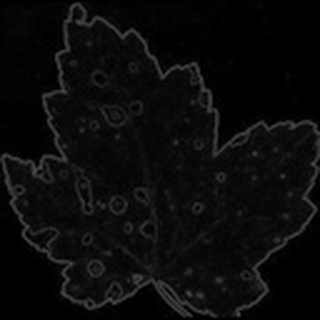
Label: cotton_target_spot